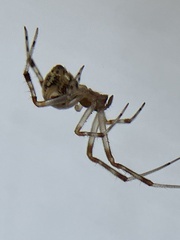
Species: Parasteatoda_tepidariorum